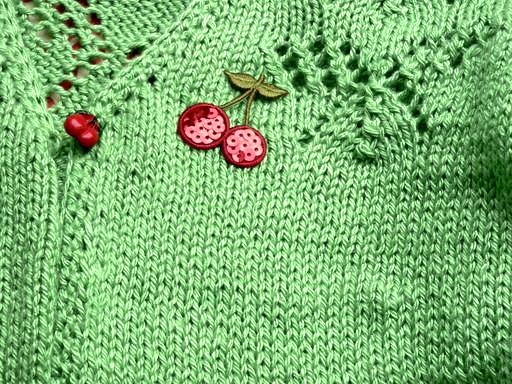
Material: fabric